Tulisa

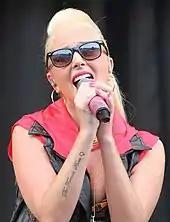
Tulisa at V Festival in 2012

In 2011, Tulisa replaced Cheryl Cole as a judge for the eighth series of "The X Factor". Joining the show aged 23, Tulisa was and remained the youngest judge ever to be on the panel. In this series, Tulisa mentored the Groups category, which included 4-piece girlband Little Mix (formerly known as Rhythmix). Despite three of her four contestants being eliminated in the first five weeks of the competition, Little Mix went on to become the most successful girl group in "X Factor" history, avoiding the final showdown every week and eventually becoming the first band ever to win the competition. Tulisa returned for the ninth series in 2012. Tulisa mentored the "Girls", a category made up of female contestants aged 16–27, which included Lucy Spraggan and Ella Henderson. Contrary to her previous success in 2011, in this series, Tulisa became the first judge to lose all her contestants in the live shows, although Henderson did achieve a record deal and successful music career after leaving the competition. Tulisa did not join the tenth series of the show in 2013 and was replaced by original judge, Sharon Osbourne. Tulisa briefly returned to "The X Factor" for its eleventh series in 2014 as Louis Walsh's guest judge during the judges' houses stage of the competition, joining him in Bermuda. She also appeared on the first night of the series' final, temporarily filling in for Mel B who was ill.